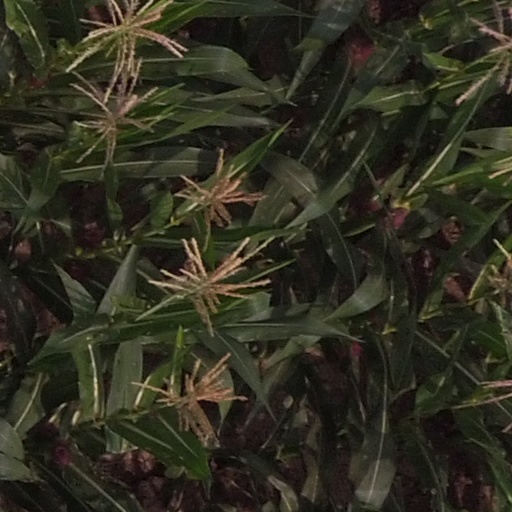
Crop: maize; corn